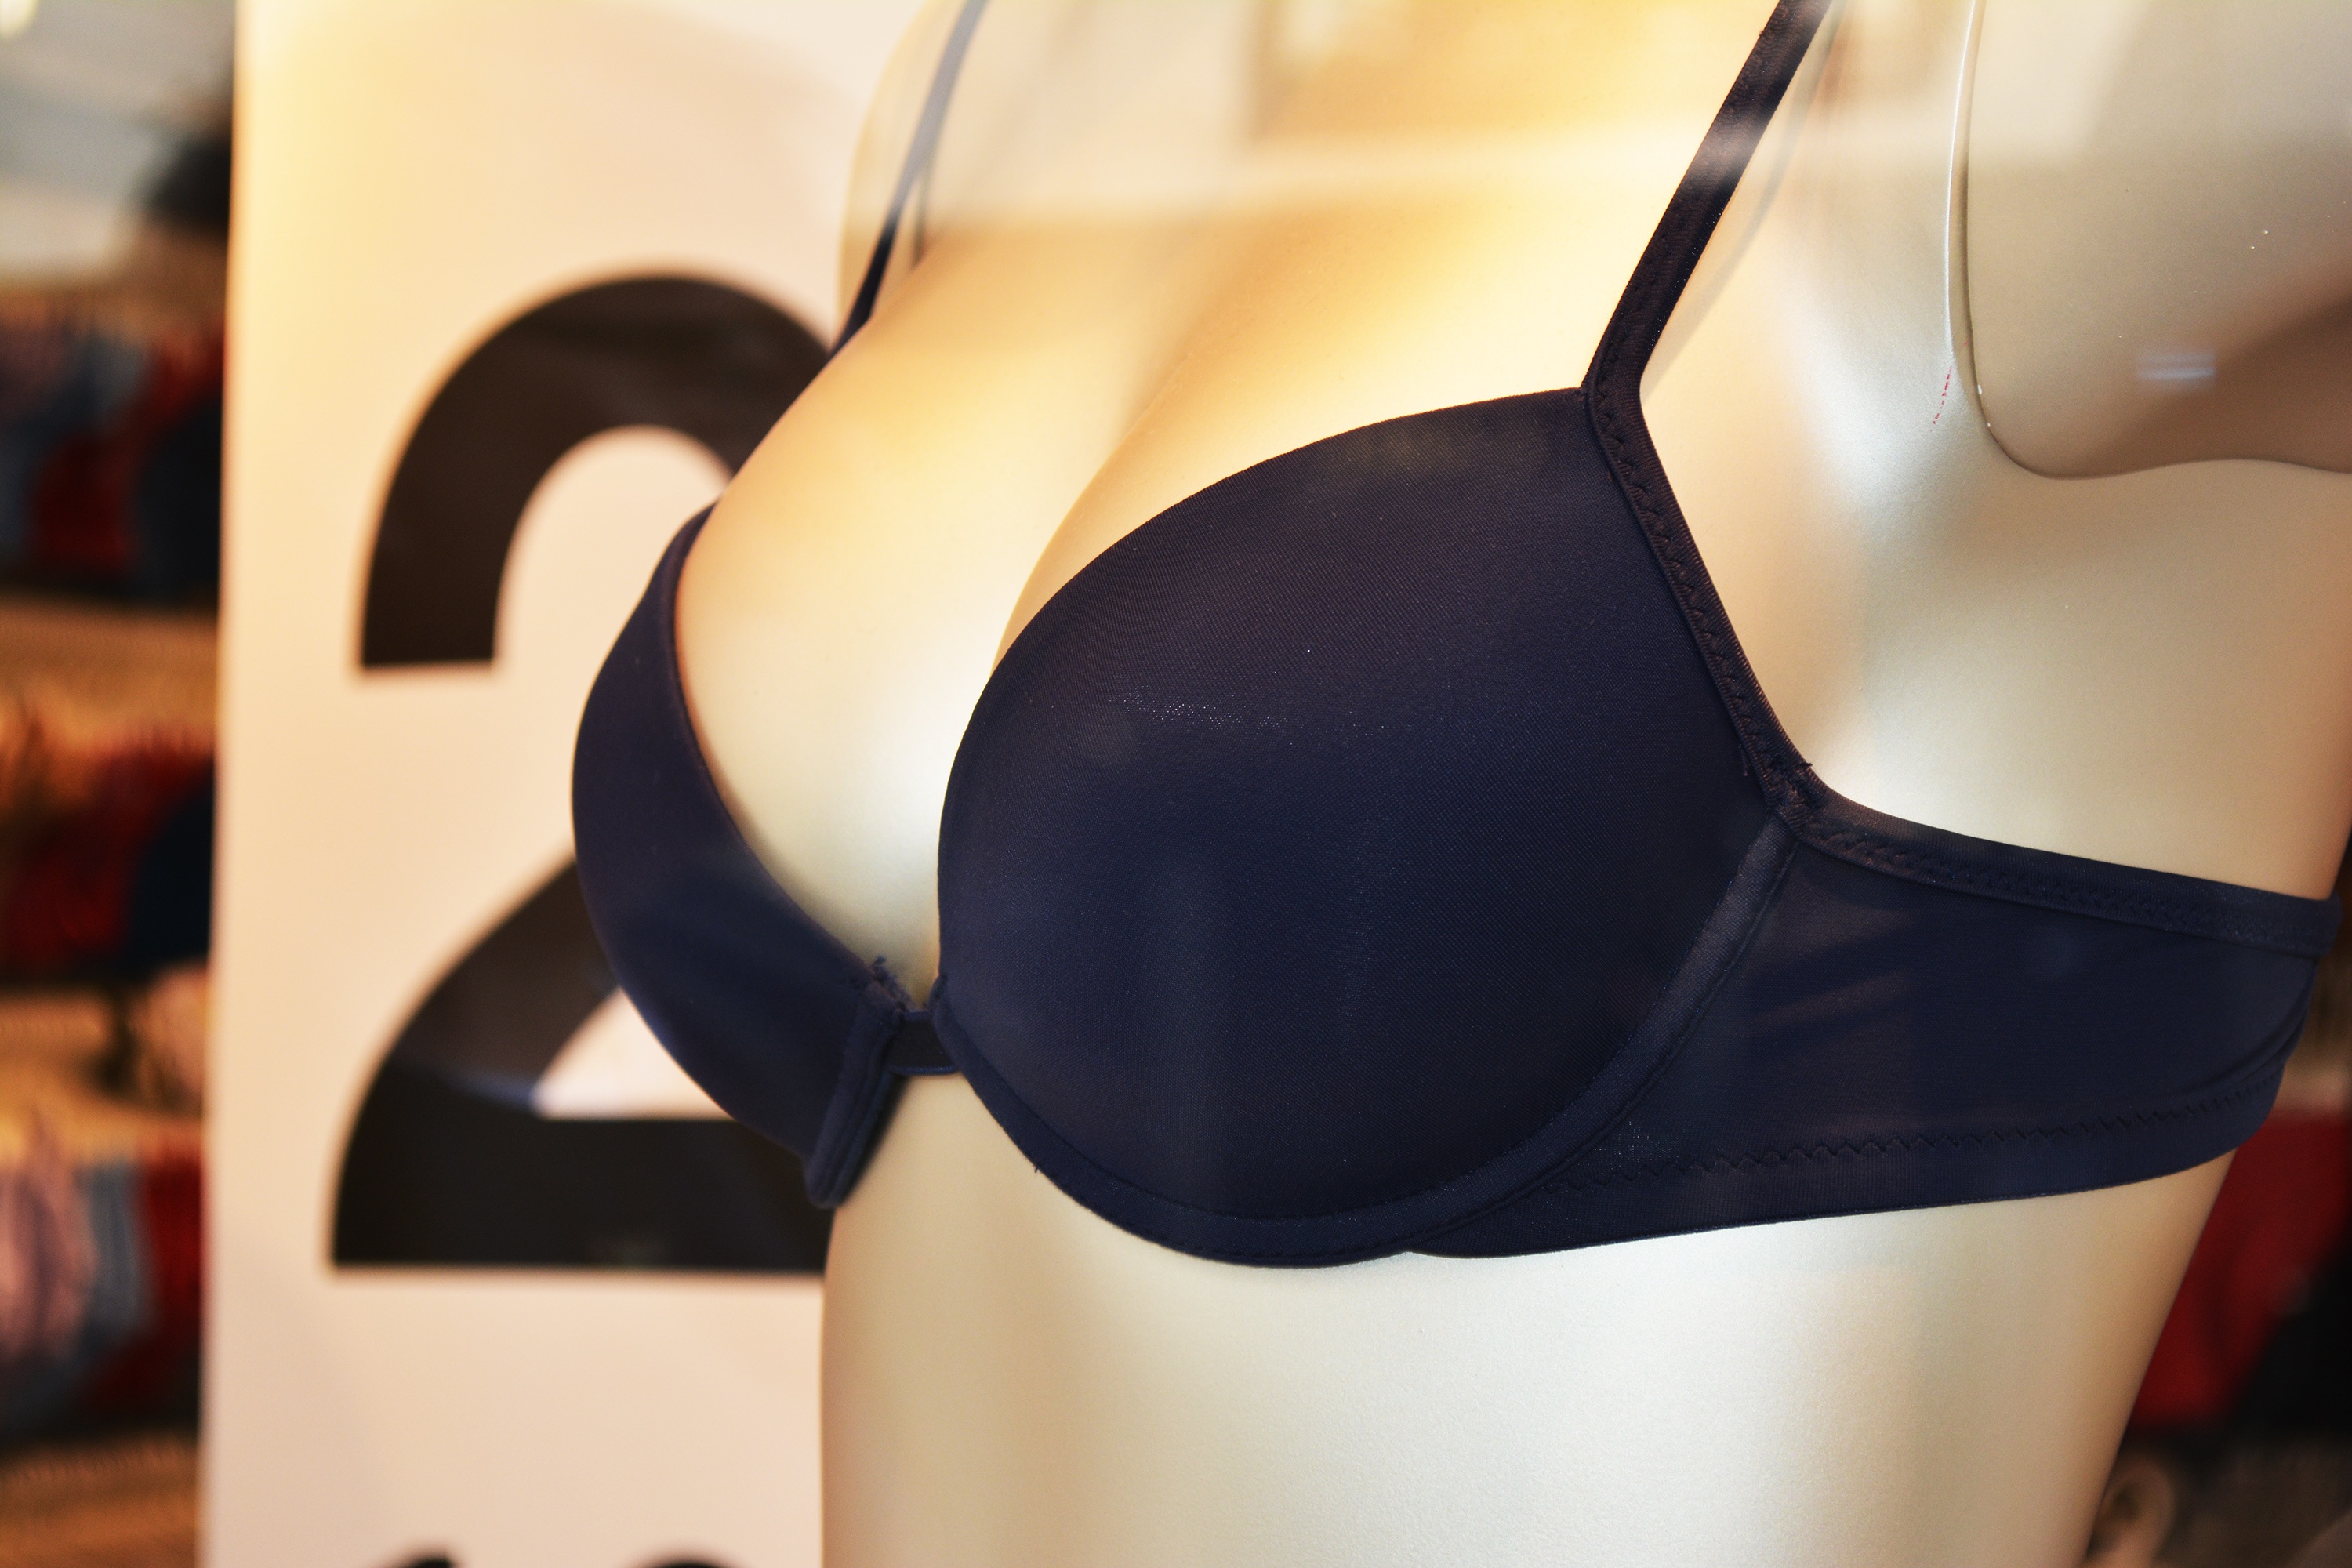
white, two, clothing, black, arm, swimwear, chest, human body, lingerie, underwear, togetherness, bra, abdomen, brassiere, breasts, bosom, undergarment, active undergarment